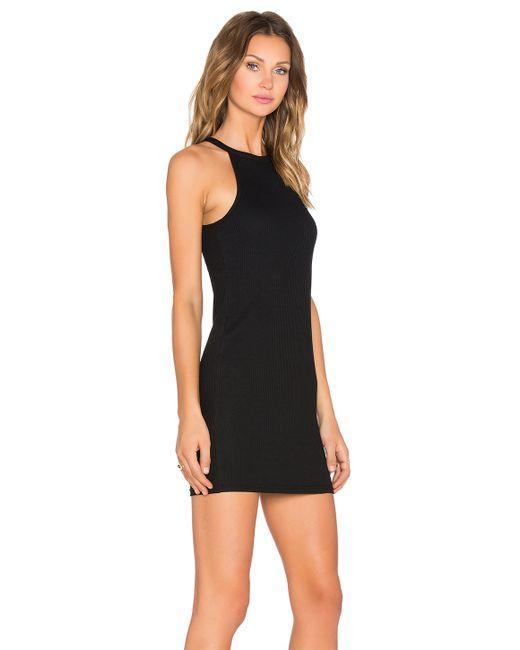
Lässiges ärmelloses, figurbetontes Minitankkleid für Damen mit Neckholder